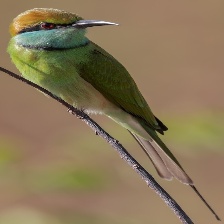
Species: ASIAN GREEN BEE EATER
Scientific name: MEROPS ORIENTALIS
ImageNet parent category: bee_eater